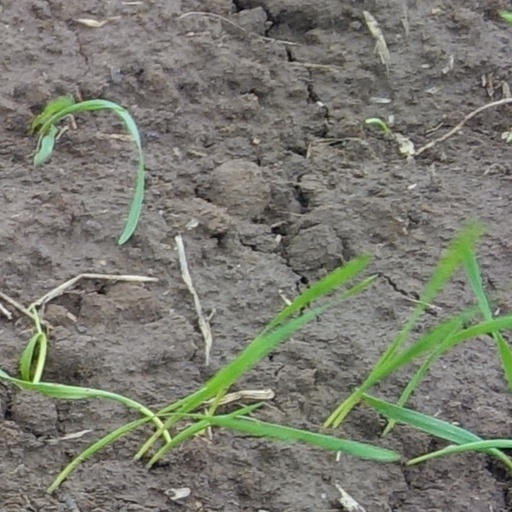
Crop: wheat